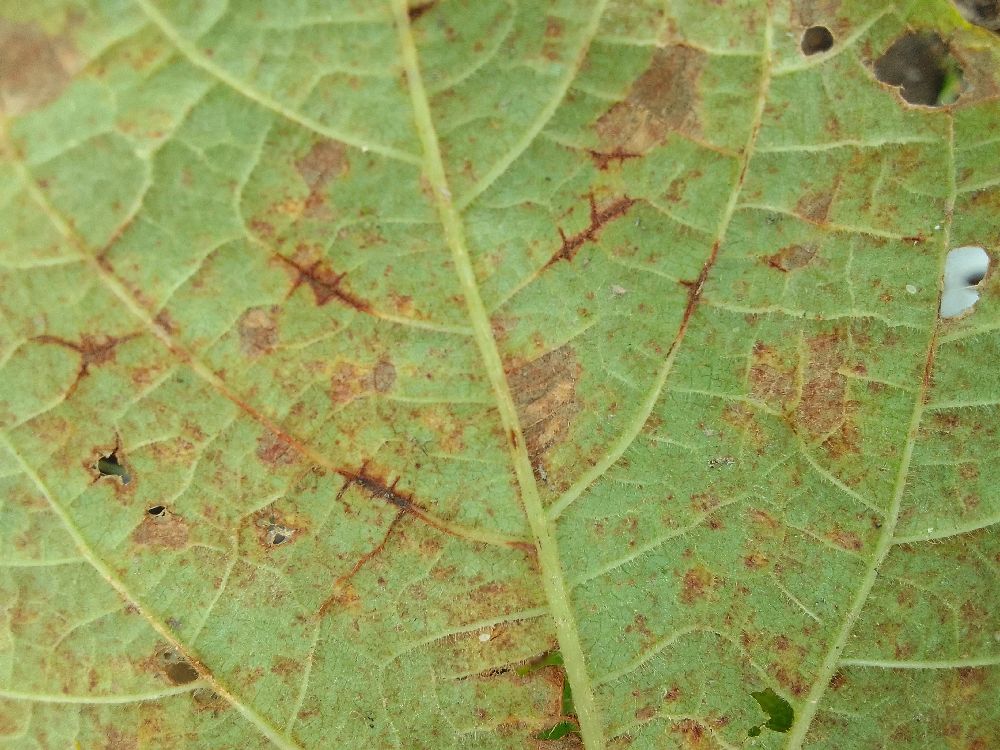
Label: anthracnose